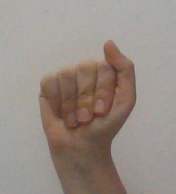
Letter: saad